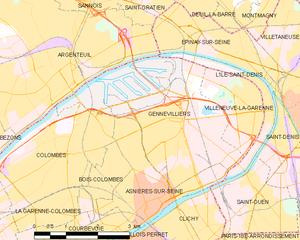
Carte des communes françaises Gennevilliers
Gennevilliers est une commune française située dans le département des Hauts-de-Seine en région Île-de-France, située à 3,8km au nord-ouest de Paris. Située dans une boucle de la Seine, c'est le site du plus important port fluvial de la région parisienne.